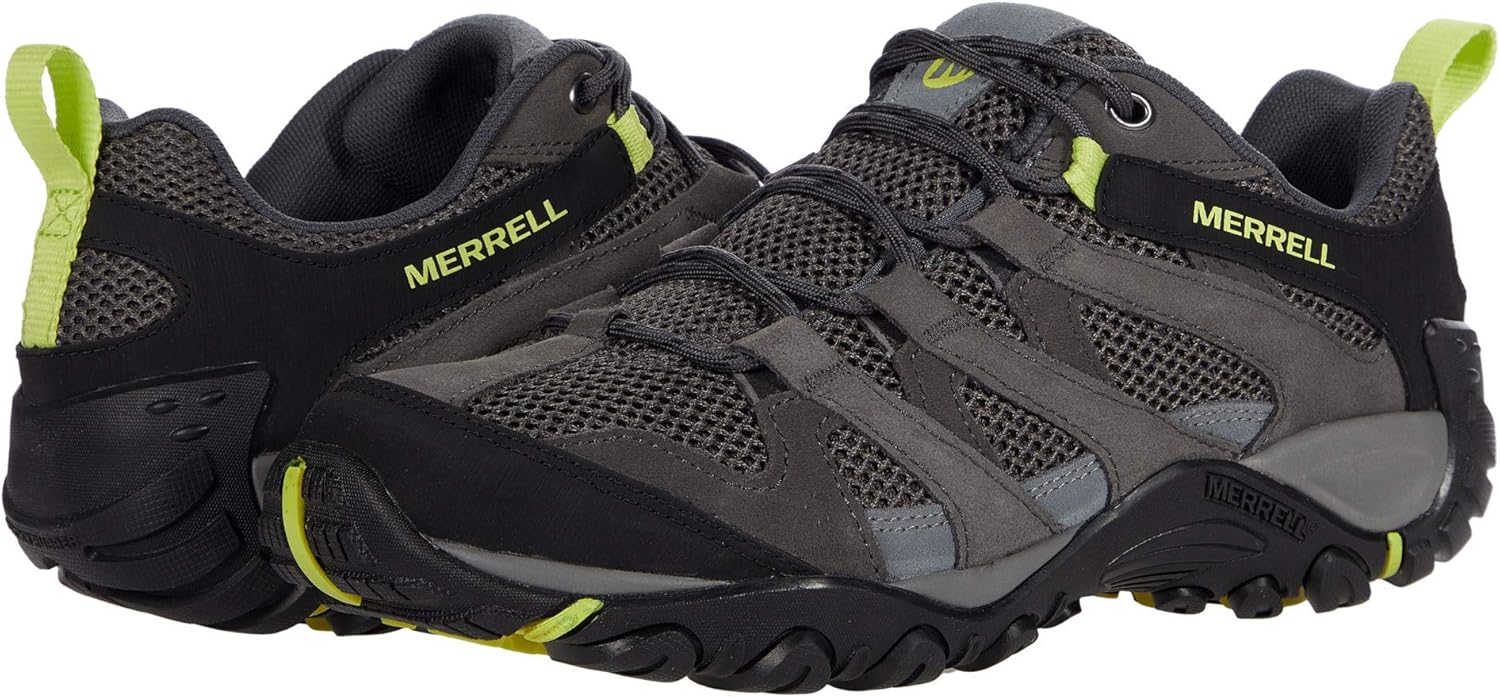
Merrell mens Alverstone Hiking Shoe, Granite/Keylime, 15 US
Category: AMAZON FASHION
This suede hiking boot is built to provide all-day comfort and full-foot protection for days spent on the trail.
Features: 100% Leather | Imported | Rubber sole | Shaft measures approximately low-top from arch | Suede leather and mesh upper Traditional lace closure Bellows tongue keeps out debris Protective toe cap Breathable mesh lining Kinetic Fit BASE removable contoured insole for flexible support Molded nylon arch shank Merrell Air Cushion in the heel absorbs shock and adds stability Lightweight EVA foam midsole for stability and comfort Merrell sticky rubber outsole tunes each outsole with durable traction that grips when and where you need it